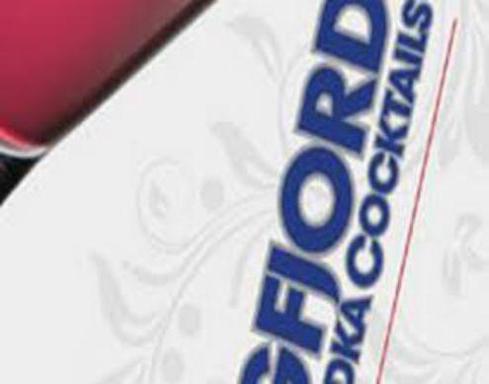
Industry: Food